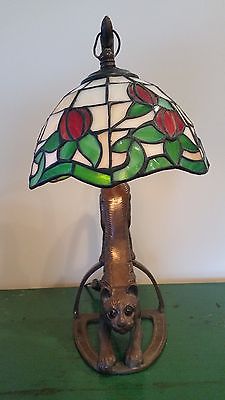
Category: lamp